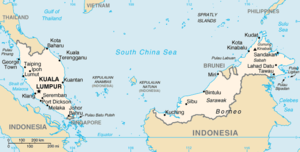
Ci-après les villes de Malaisie de plus de 100 000 habitants :